Solveig Hedengran

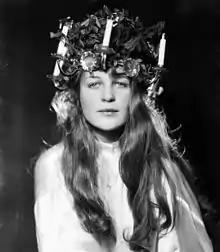
Solveig Hedengran dressed as Saint Lucy

Solveig Hedengran (26 April 1910 – 29 April 1956) was a Swedish stage and film actress. She appeared in about 30 films between 1919 and 1956.